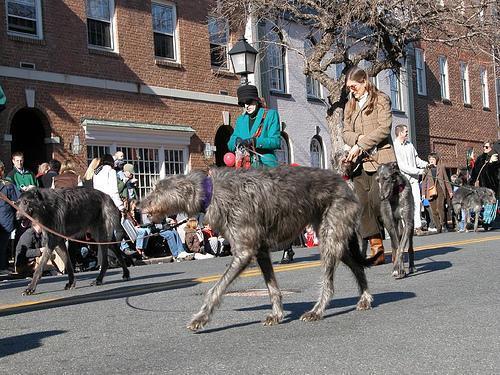
Scottish_deerhound